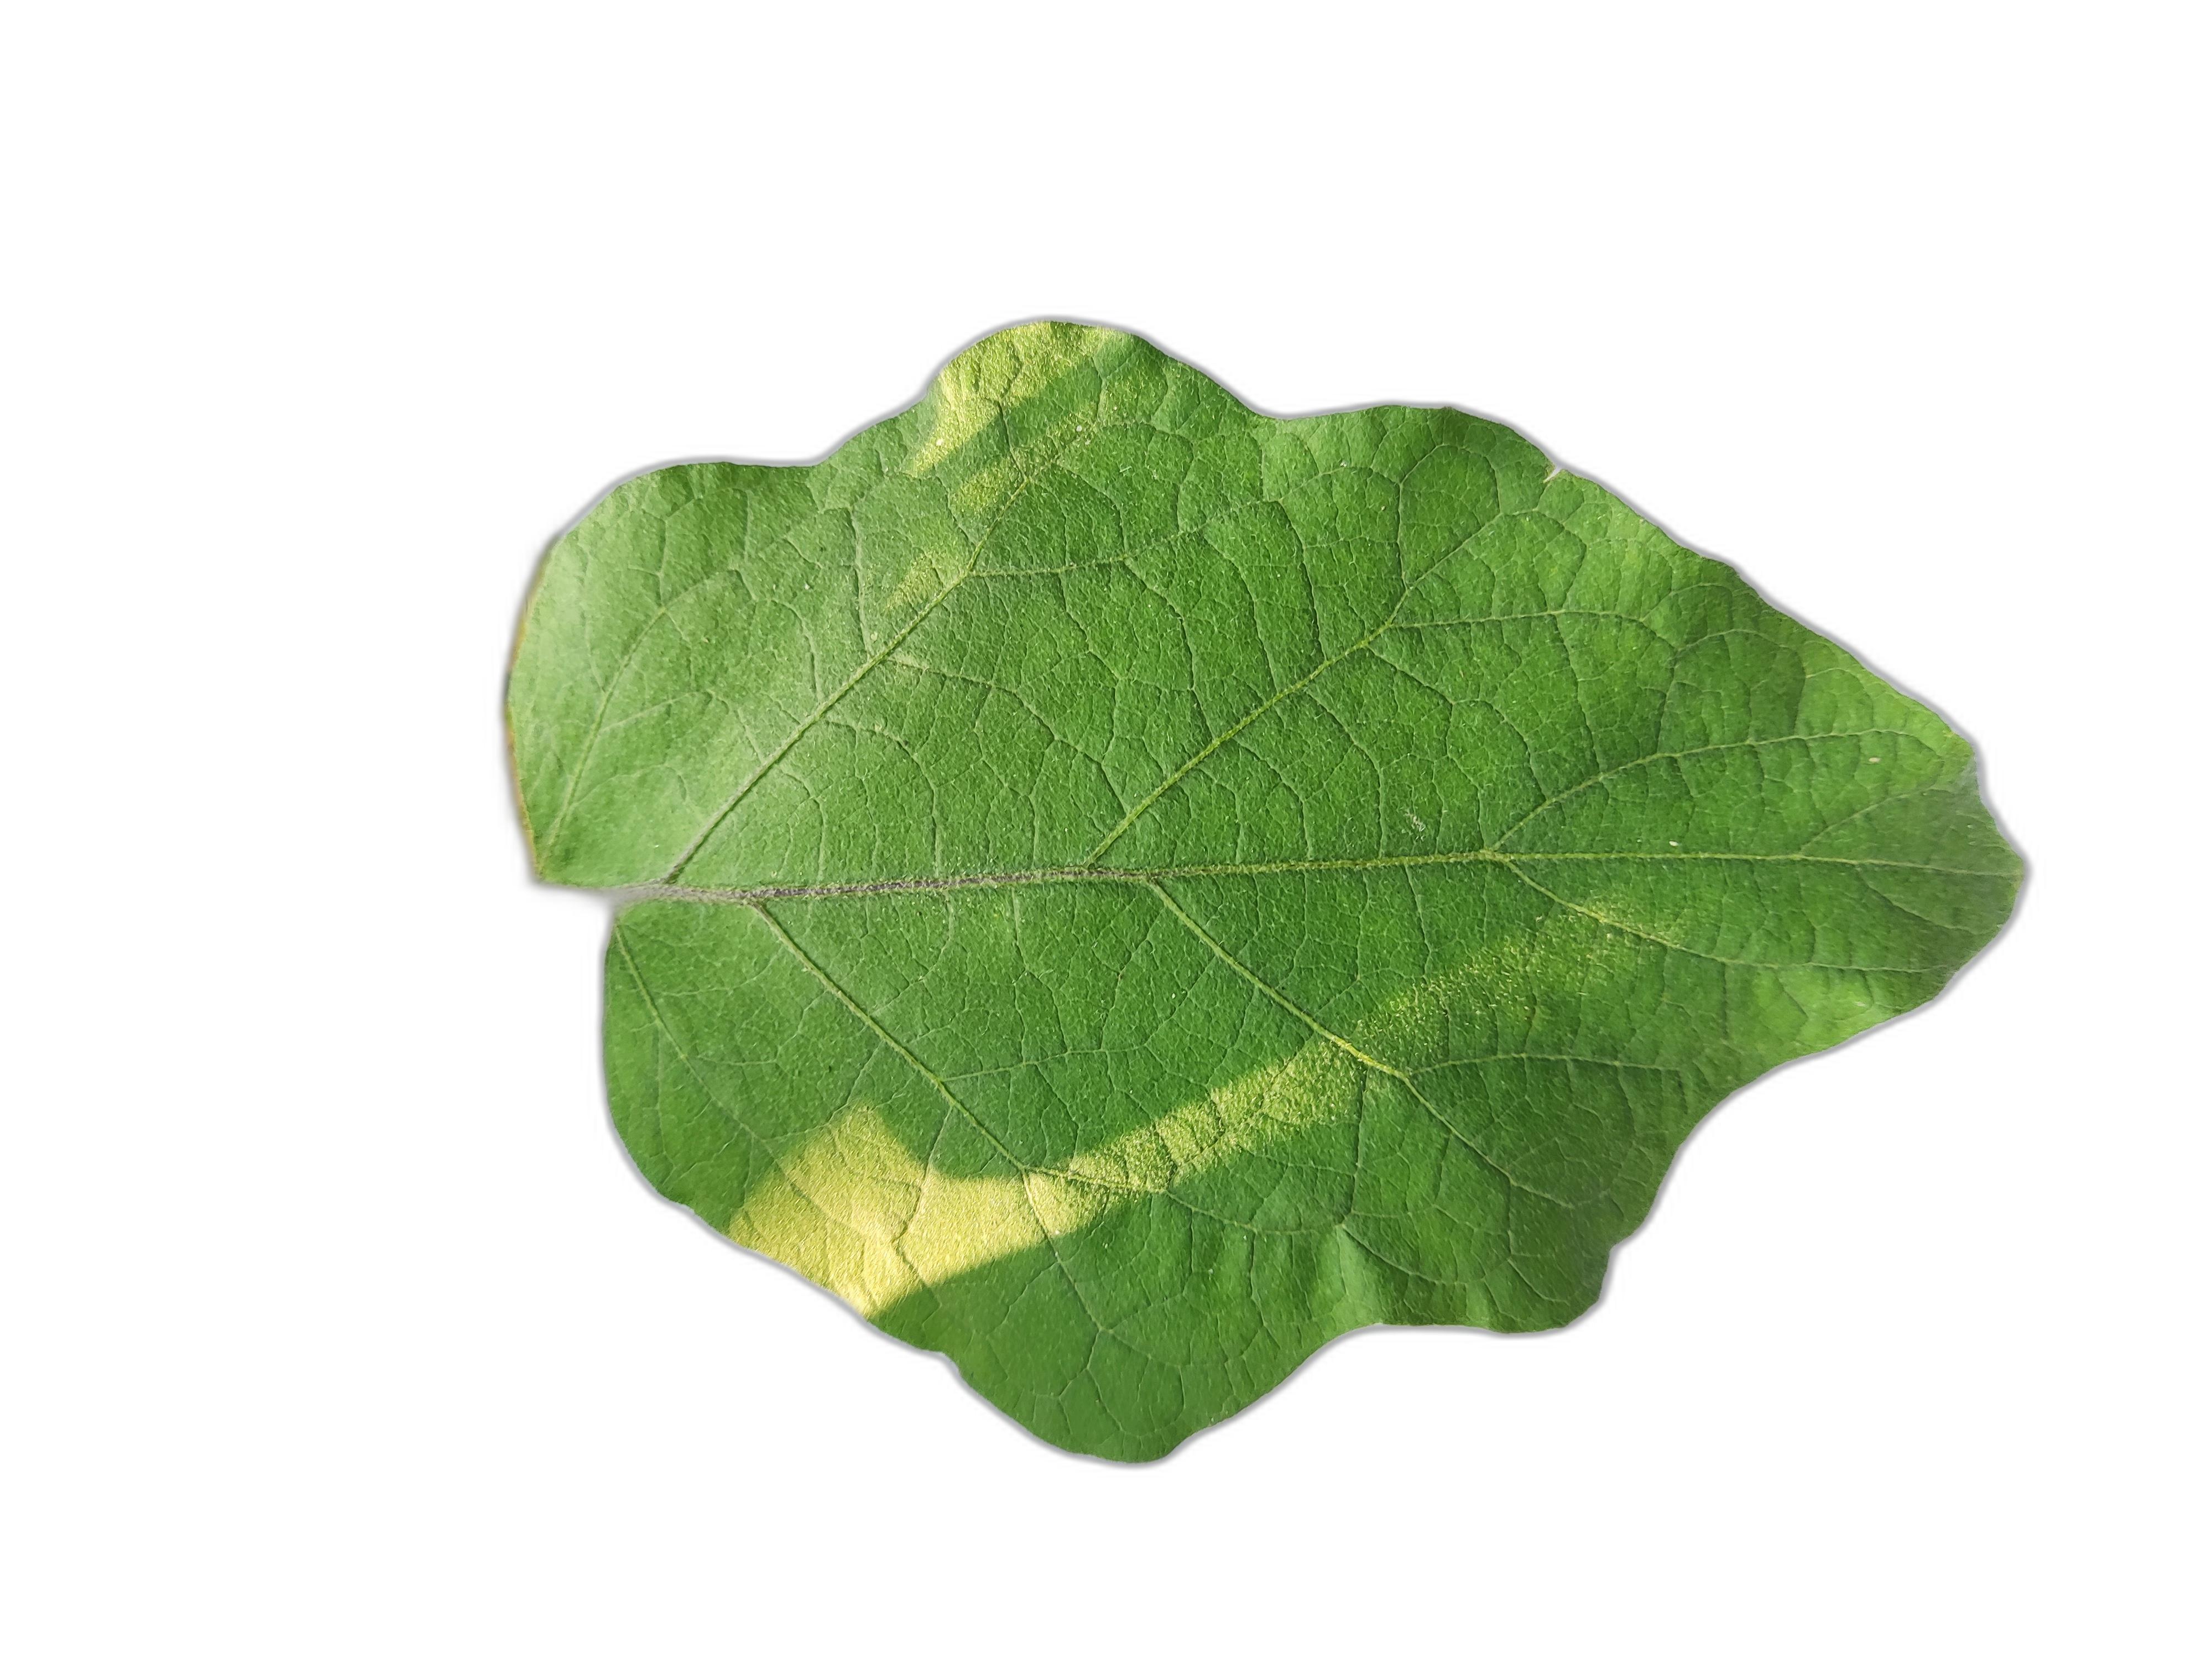
Label: Healthy Leaf